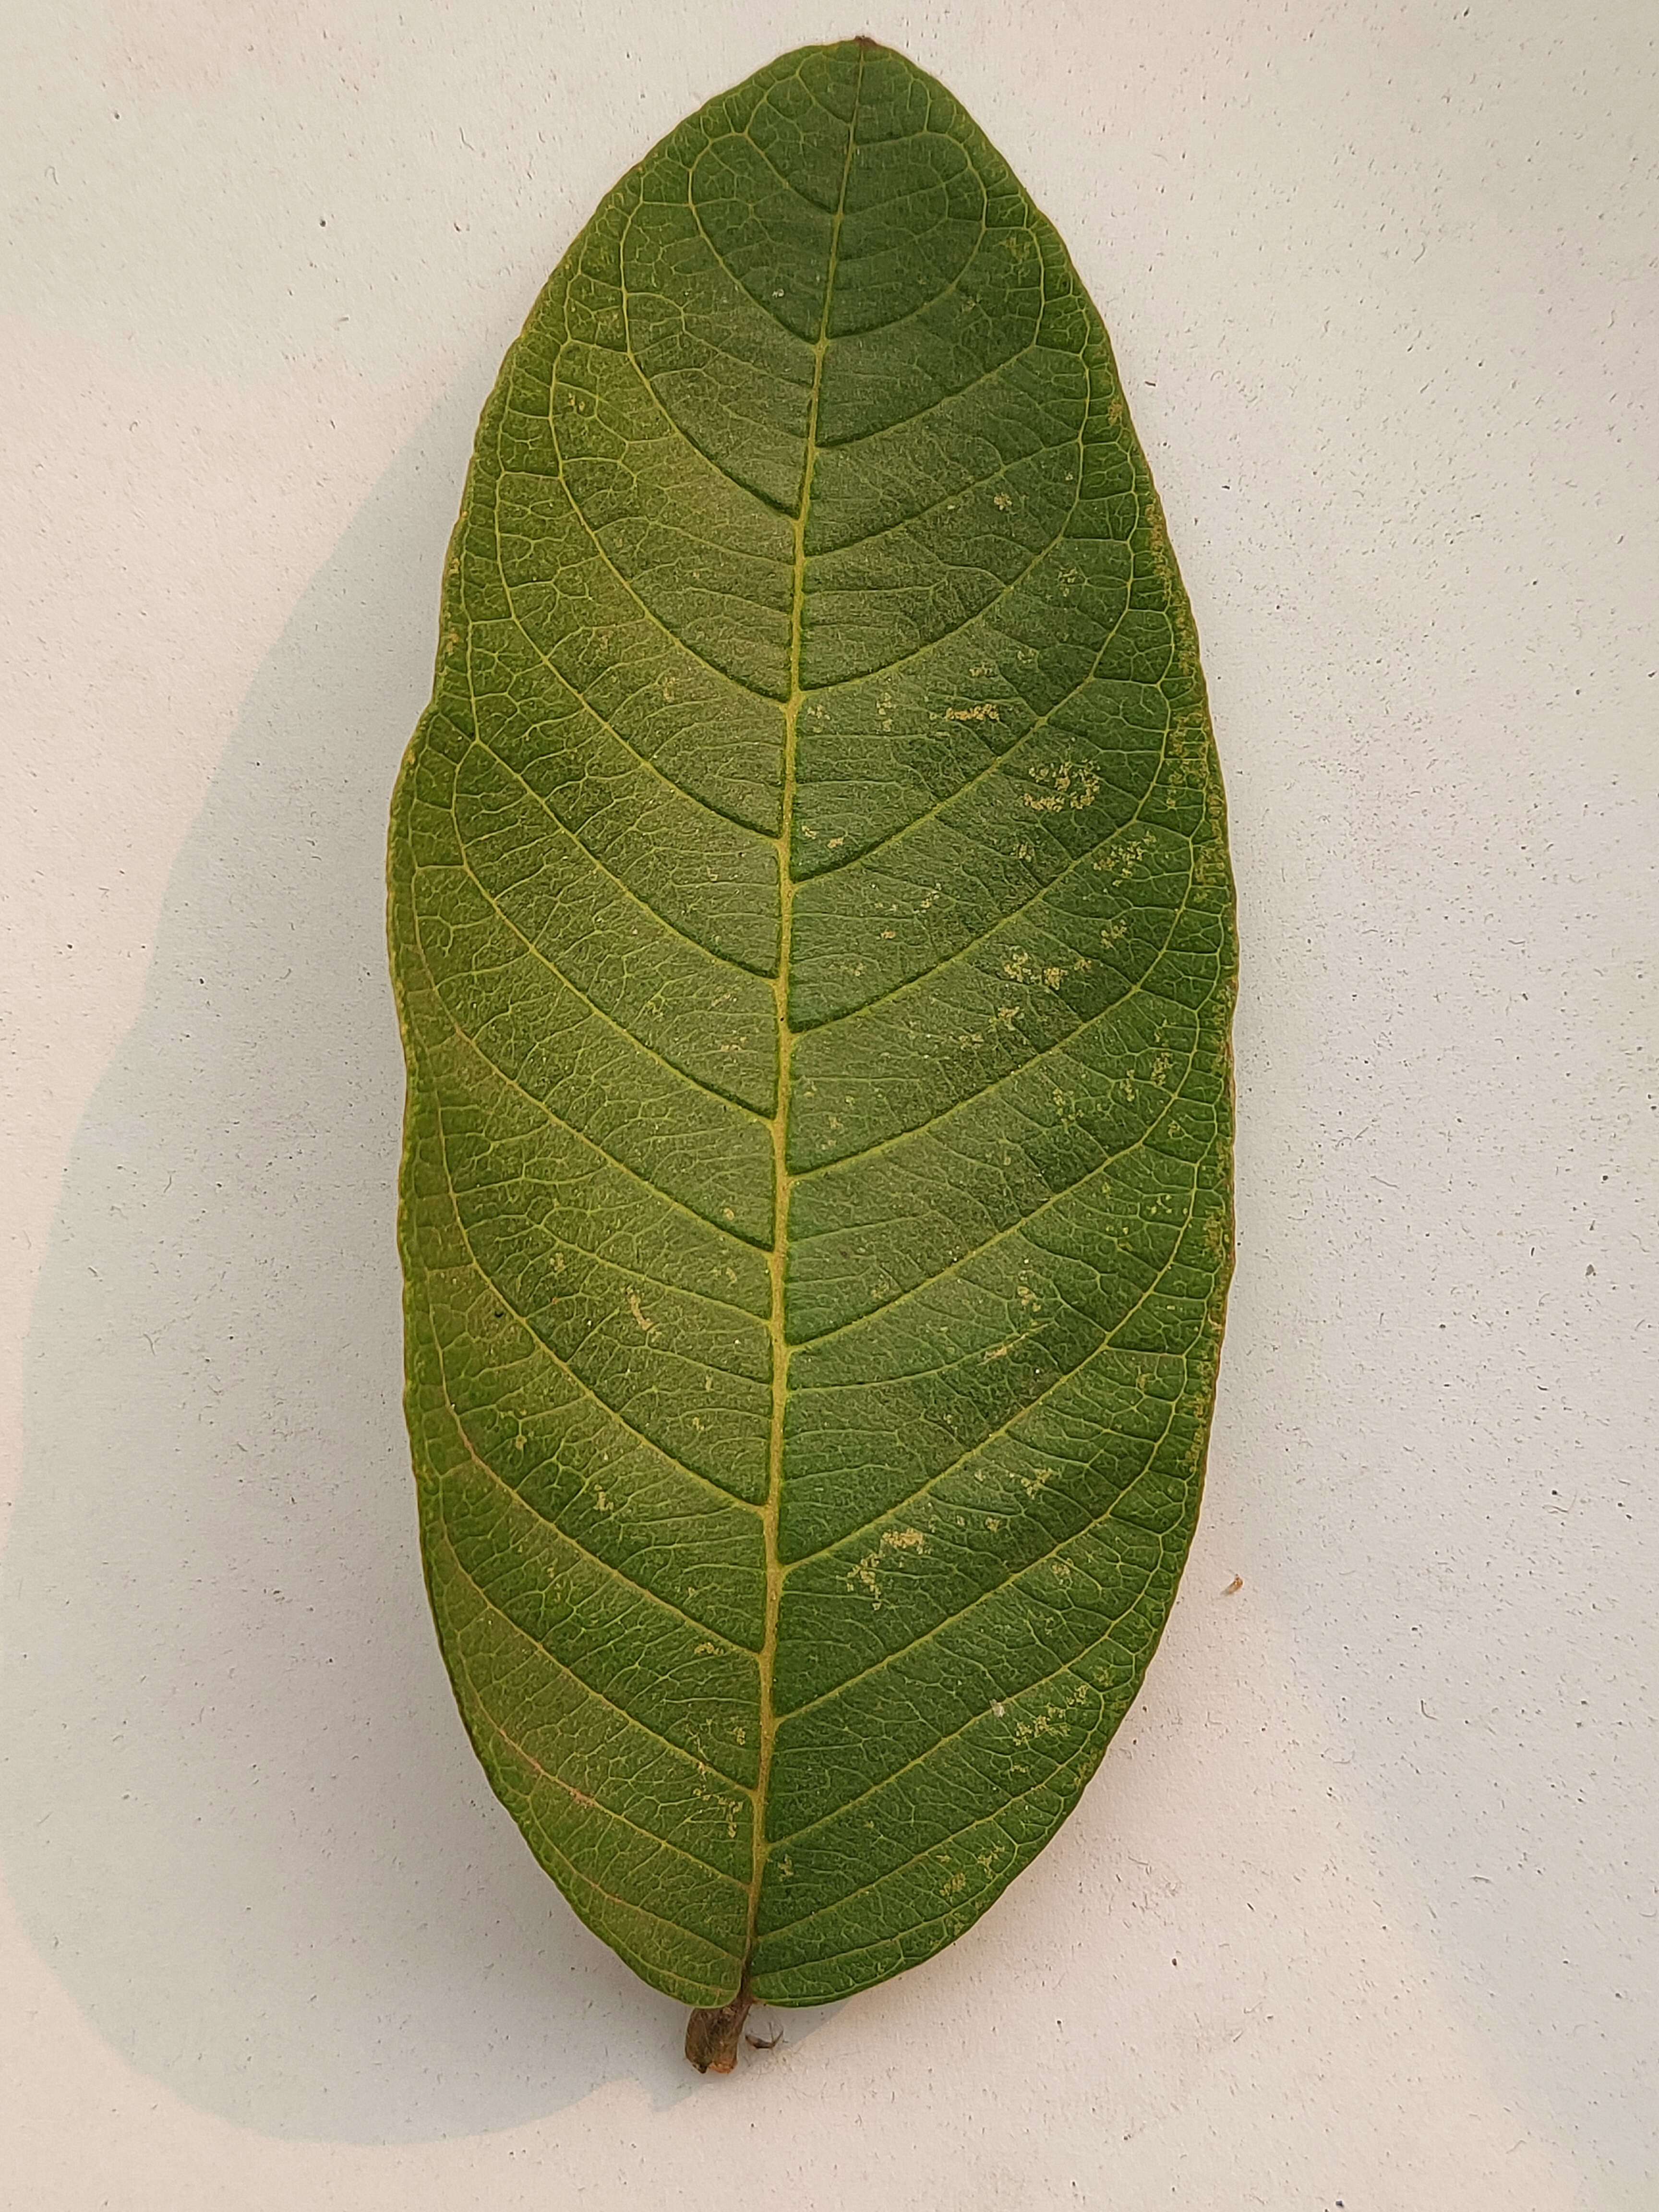
Leaf variety: Guava